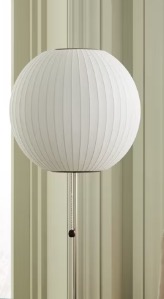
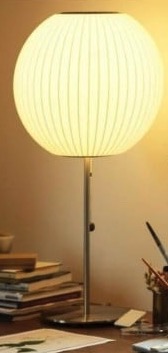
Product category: misc
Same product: yes